Heikki Siren

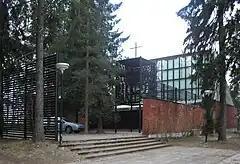
Otaniemi Chapel

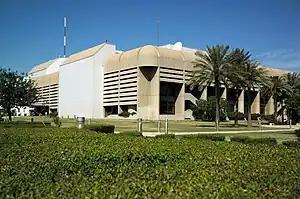
Baghdad Convention Center

Heikki Siren (5 October 1918 in Helsinki – 25 February 2013 in Helsinki) was a Finnish architect. He graduated from the Helsinki University of Technology in 1946 as a student of his father J. S. Sirén. Heikki Siren designed most of his works together with his spouse Kaija Siren.